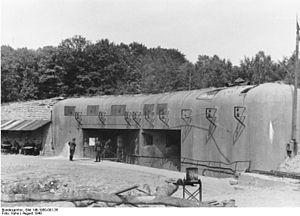
L'Outre-Forêt est une région naturelle située à l'extrême nord de l'Alsace, à proximité de la frontière avec le Palatinat. Comme son nom le suggère, elle se trouve « "sous forêts" soit par rapport au sens d'écoulement du Rhin au-delà » de la forêt de Haguenau. Elle est limitée au nord par le Bienwald et la Lauter, à l'est par le Rhin, à l'ouest par le Falkensteinerbach mais sans marquage précis. Zone frontalière marquée par l'histoire, à l'écart des grands axes mais aussi des itinéraires touristiques les plus convenus, elle a préservé ses propres traditions : architecture à colombages fortement représentée, poterie originale, production viticole excentrée par rapport au vignoble d'Alsace.